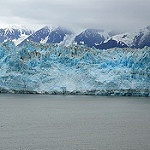
Label: glacier